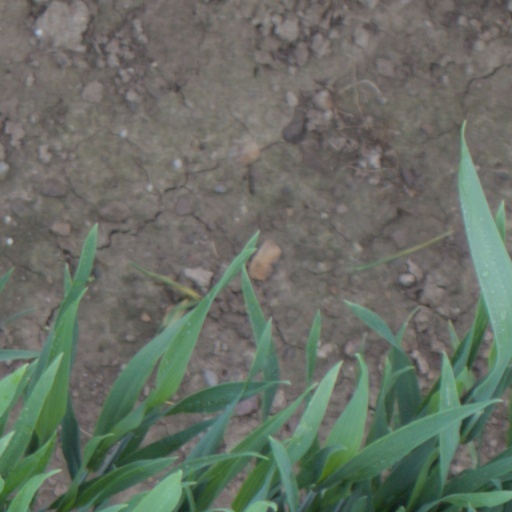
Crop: wheat